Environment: real
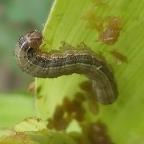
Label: fall_armyworm